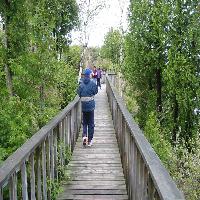
Weather: cloudy or overcast